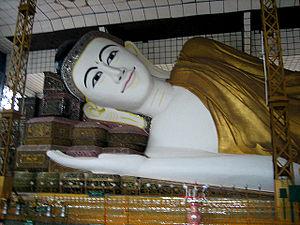
Pégou, que les Birmans écrivent Bago depuis 1989, est une ville de Birmanie, capitale de la région du même nom. Elle est située à 80 km au nord-est de Rangoun. Sa population est de 220 000 habitants.